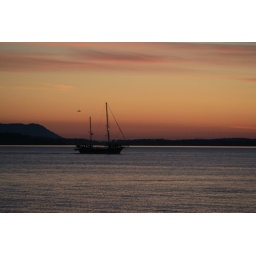
Helicopter flying over Lummi Island and a sailboat sails home.